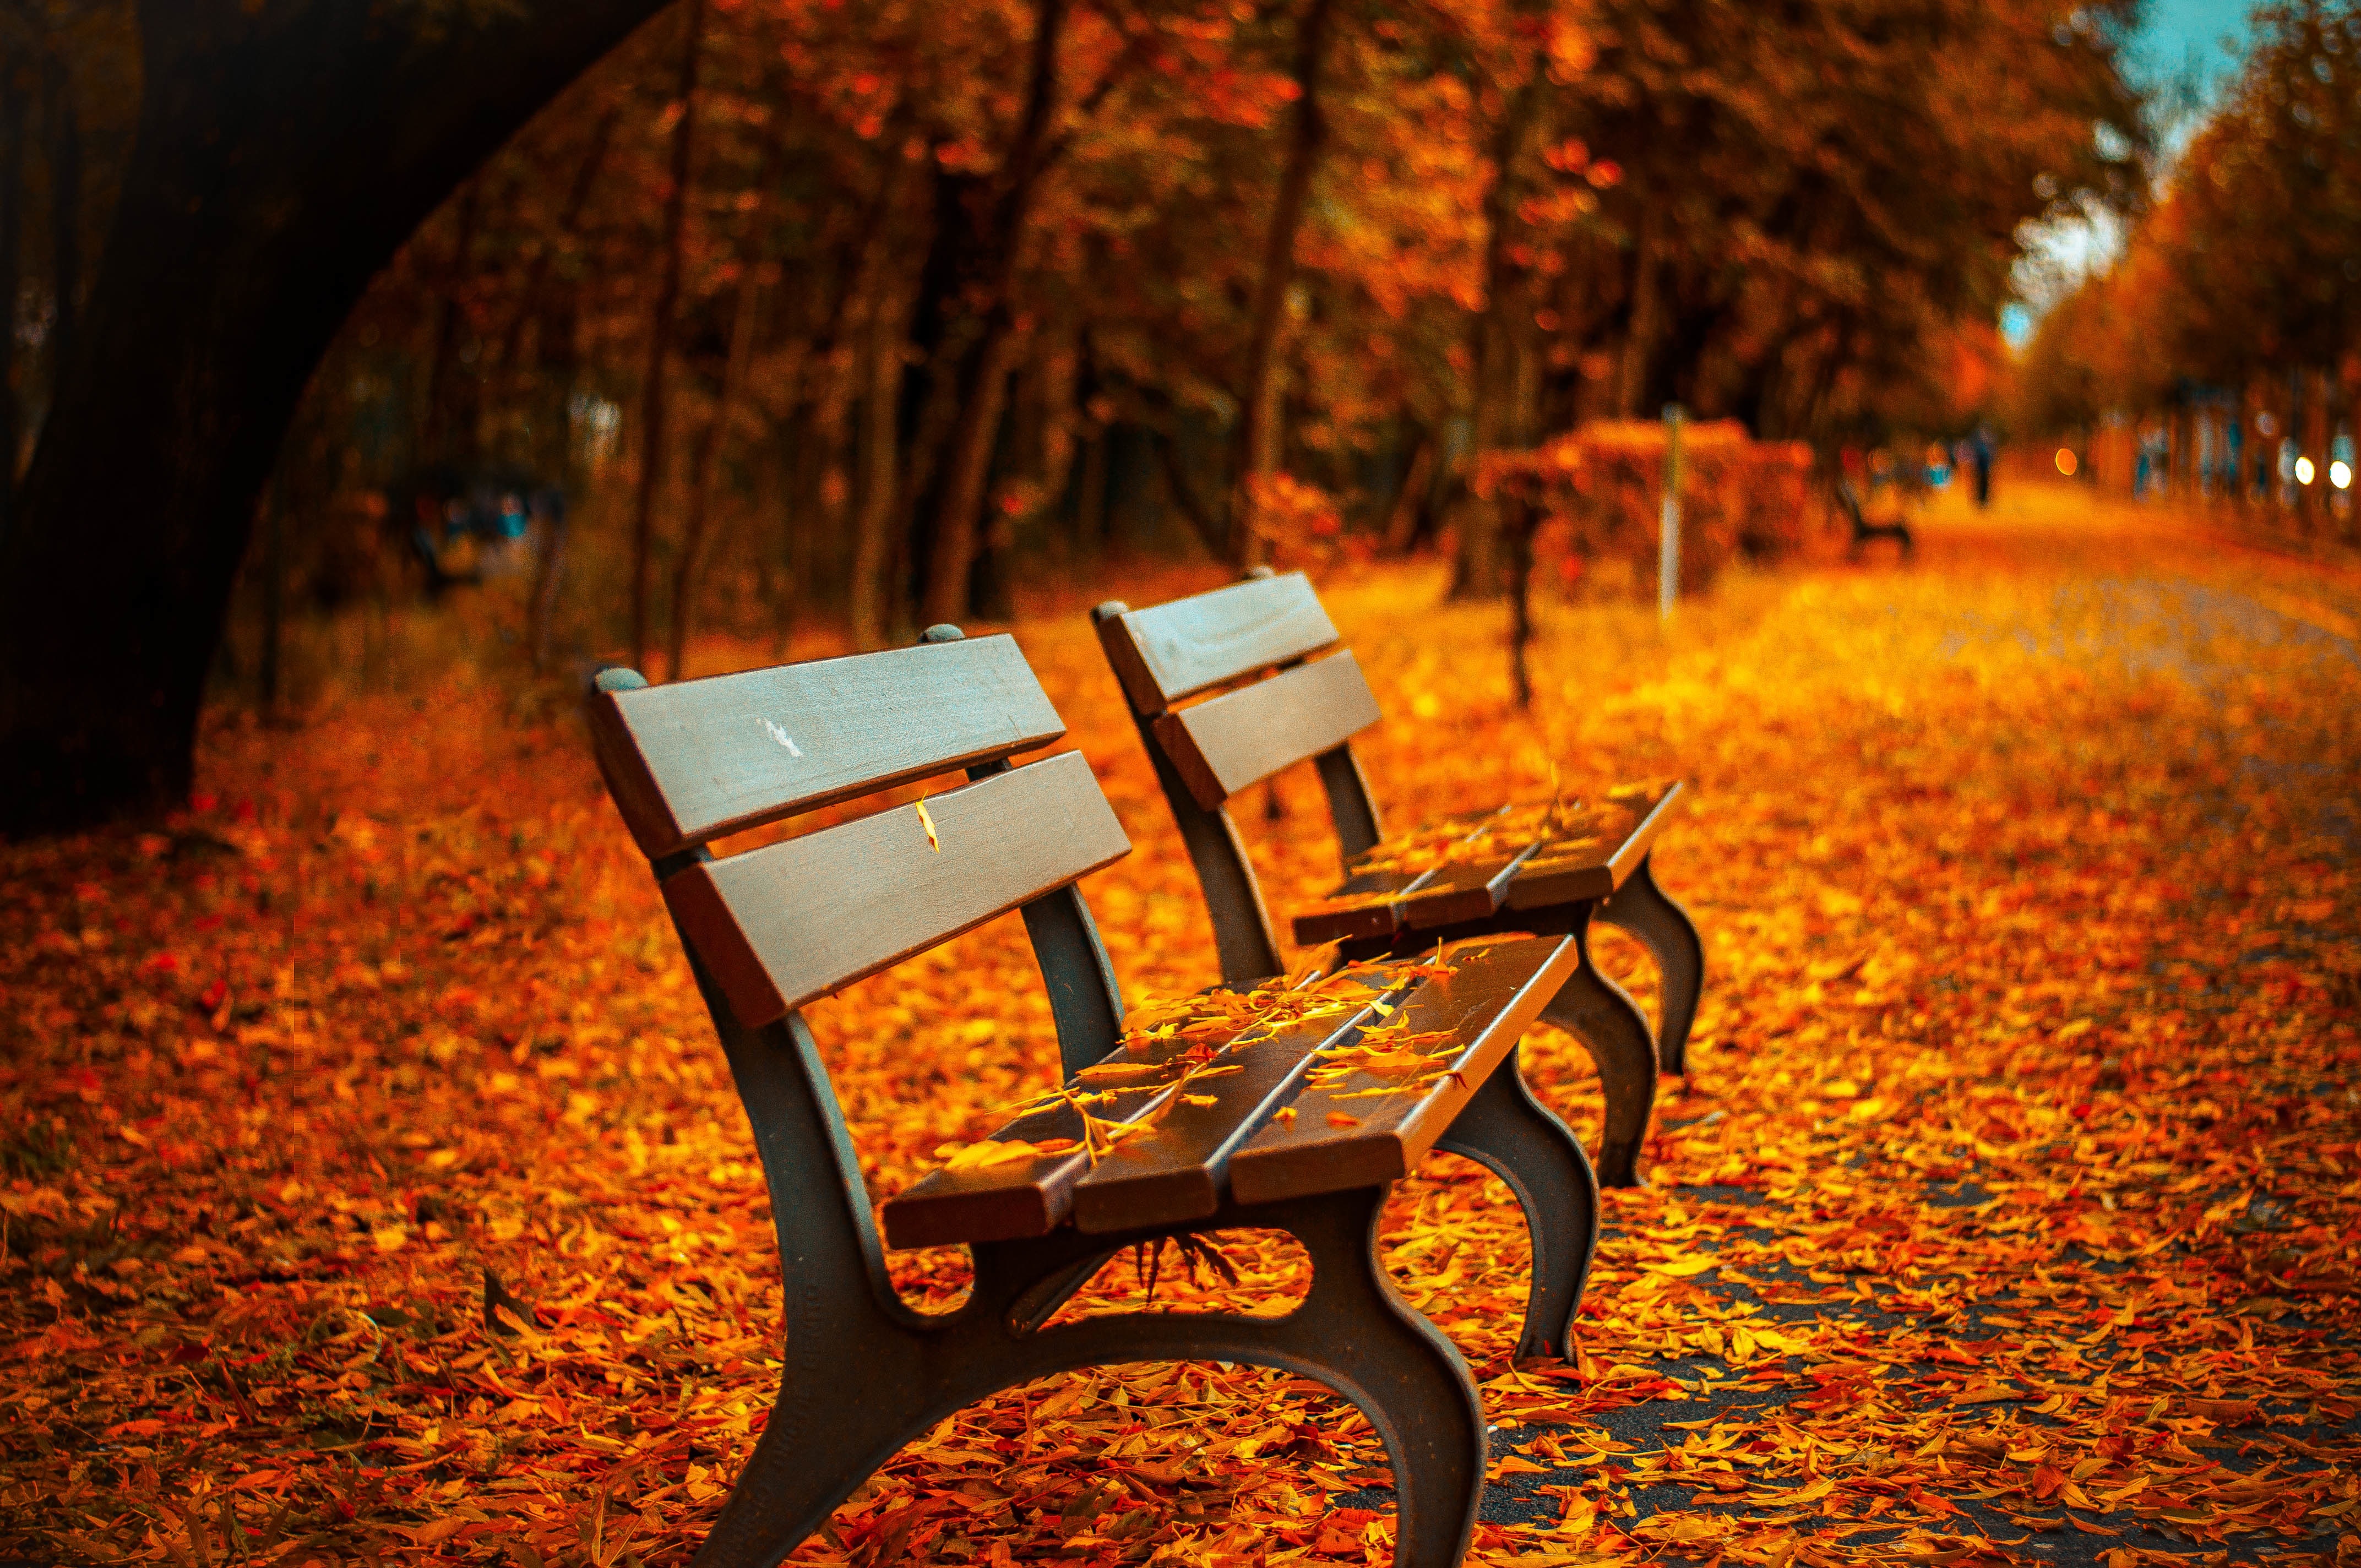
tree, light, wood, bench, night, sunlight, morning, leaf, fall, evening, reflection, color, autumn, park, darkness, rest, season, park bench, sit, trees, leaves, colors, computer wallpaper